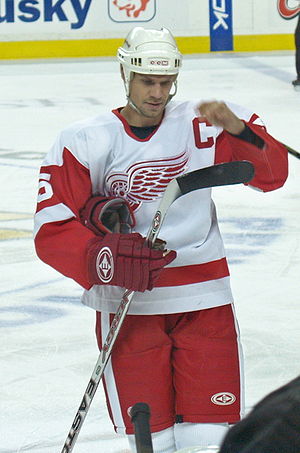
Nicklas Lidström
Nicklas Lidström.
Nicklas Erik Lidström er en svensk ishockeyspiller der spiller for Detroit Red Wings i NHL. Hans foretrukne position på isen er back. Lidström, som debuterede i NHL i 1991 har spillet hele sin NHL-karriere for Detroit, og han har været klubbens kaptajn fra sæsonen 2006-07. Da Detroit vandt Stanley Cuppen i sæsonen 2007-08 blev Lidström den første europæiske kaptajn der kunne løfte Stanley Cup trofæet.